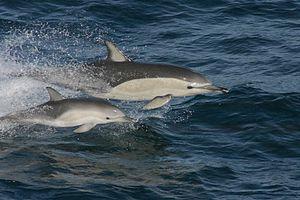
Voici la liste des espèces de mammifères indigènes signalés au Mexique. En septembre 2014, il y a 536 espèces de mammifères ou sous-espèces répertoriées. D'après les données de l'UICN, le Mexique a des espèces de mammifères non cétacés 23 % de plus que les États-Unis et le Canada réunis dans une zone seulement 10 % aussi large, ou la densité des espèces de plus de douze fois supérieure à celle de ses voisins du nord. La biodiversité des mammifères haute du Mexique est en partie le reflet de la vaste gamme de biomes présents sur ses gammes de latitude, climatiques et d'altitude, de la forêt tropicale de plaine de désert tempéré à montane forêt de la alpage. L'augmentation générale de la biodiversité terrestre se déplaçant vers l'équateur est un autre facteur important dans la comparaison. Mexique comprend beaucoup de la Mésoamérique et bois de pins et chênes de Madrean points chauds de la biodiversité. Du point de vue biogéographique, la plupart du Mexique est lié au reste de l'Amérique du Nord dans le cadre de l'écozone néarctique. Toutefois, les plaines du Sud du Mexique sont liées avec l'Amérique centrale et l'Amérique du Sud dans le cadre de l'écozone néotropique.